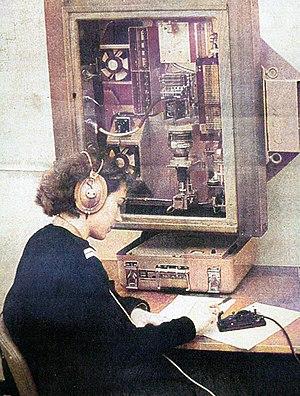
Station côtière française radiotélégraphique de secours 500 kHz (type bobine Tesla). Centre d'instruction naval de Saint-Mandrier de la Marine nationale et radiotélégraphiste YL. Émetteur à à étincelles désigné aussi comme émetteur à ondes amorties est un dispositif destiné à produire des ondes électromagnétiques amorties de classe B composées de séries successives d'oscillations dont l'amplitude, après avoir atteint un maximum, diminue graduellement, les trains d'ondes étant manipulés suivant un code télégraphique par fréquences radioélectriques.
La fréquence de 500 kHz est la fréquence de détresse et d'appel en radiotélégraphie Morse ’ pour les stations du service mobile maritime et aéronautique .) travaillant dans la bande comprise de 415 kHz à 526,5 kHz, avec une portée d'exploitation jusqu'à 1 000 km.
La télégraphie sans fil, également appelée TSF et radiotélégraphie permet d'écrire à distance en utilisant des ondes électromagnétiques.
L'ancien métier de radiotélégraphiste de station côtière remonte au début du XXᵉ siècle à une époque où les aéronefs et les navires communiquait en radiotélégraphie.
Un émetteur à étincelles désigné aussi comme émetteur à ondes amorties est un dispositif destiné à produire des ondes électromagnétiques amorties de classe B composées de séries successives d'oscillations dont l'amplitude, après avoir atteint un maximum, diminue graduellement, les trains d'ondes étant manipulés suivant un code télégraphique par fréquences radioélectriques. Dès 1887 ces appareils ont servi d'émetteurs pour la plupart des transmissions en télégraphie sans fil ainsi qu'aux toutes premières démonstrations de transmission hertzienne. Le procédé est à présent abandonné en faveur des ondes entretenues.